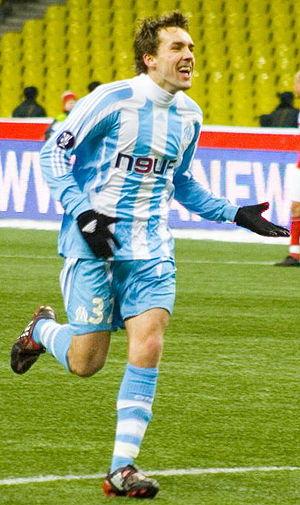
Gaël Givet, né le 9 octobre 1981 à Arles, est un footballeur international français qui évolue au poste de défenseur dans l'équipe amateur de l'AS Monaco.